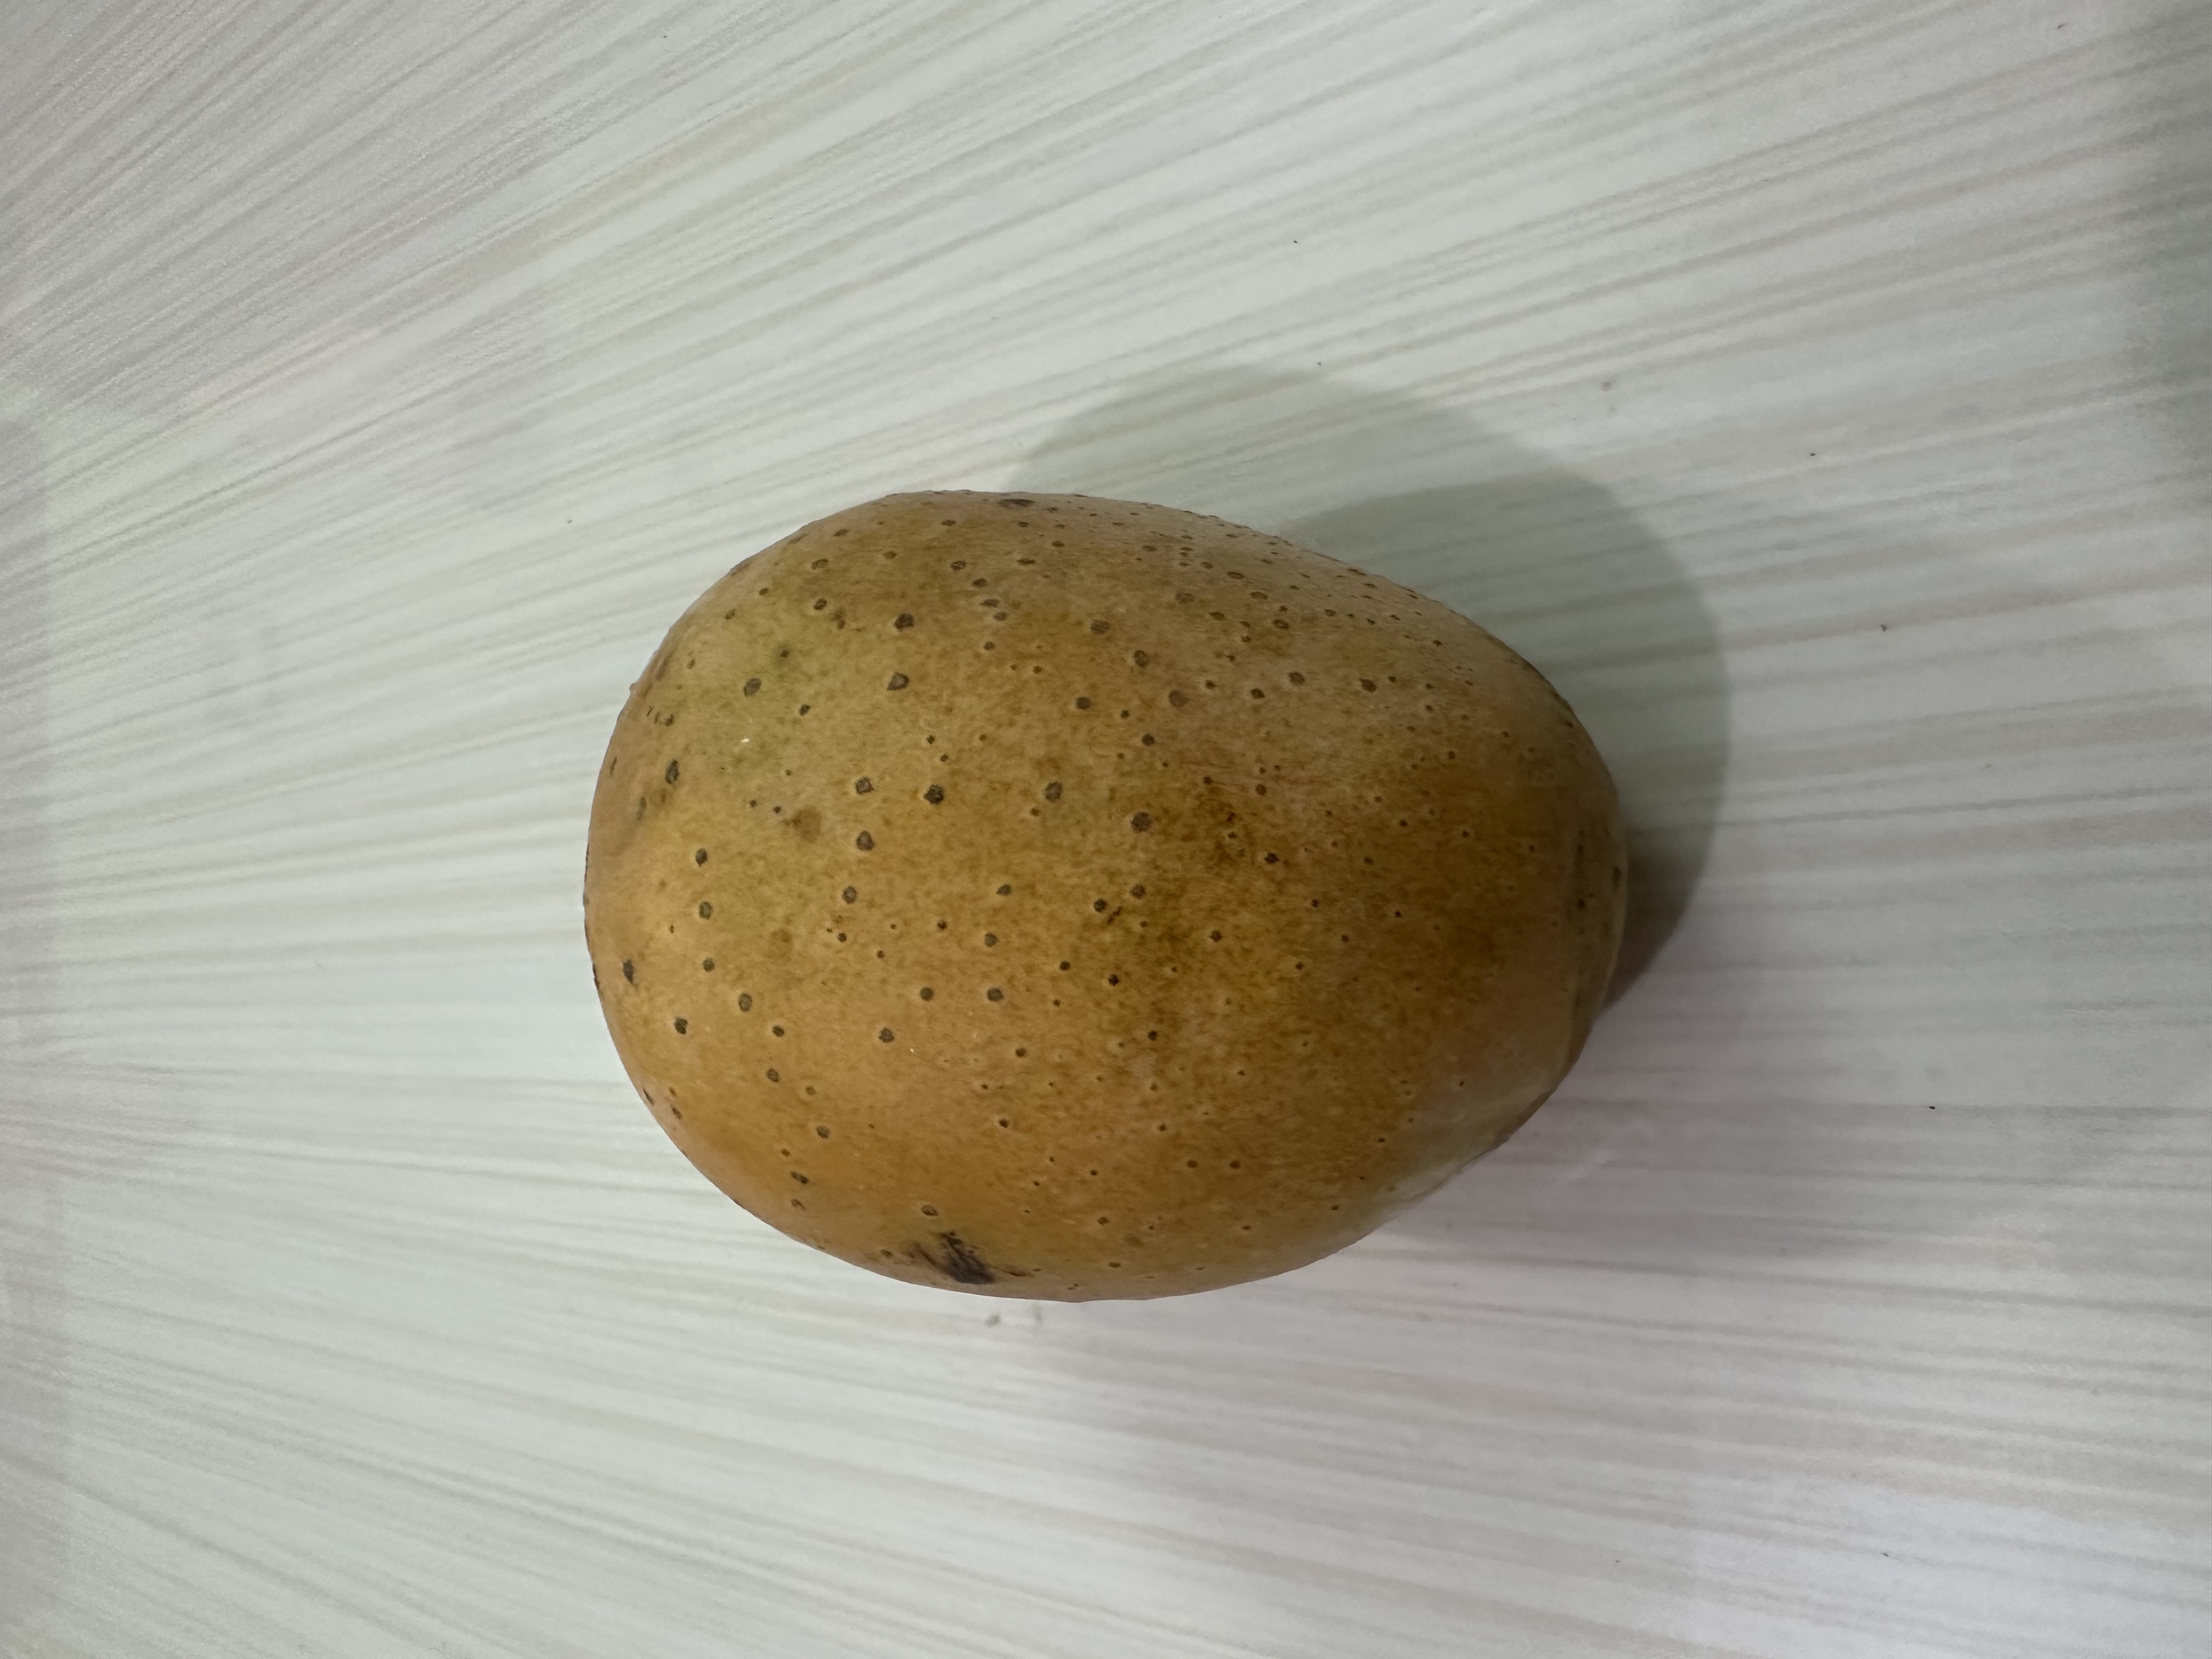
Mango variety: Langra